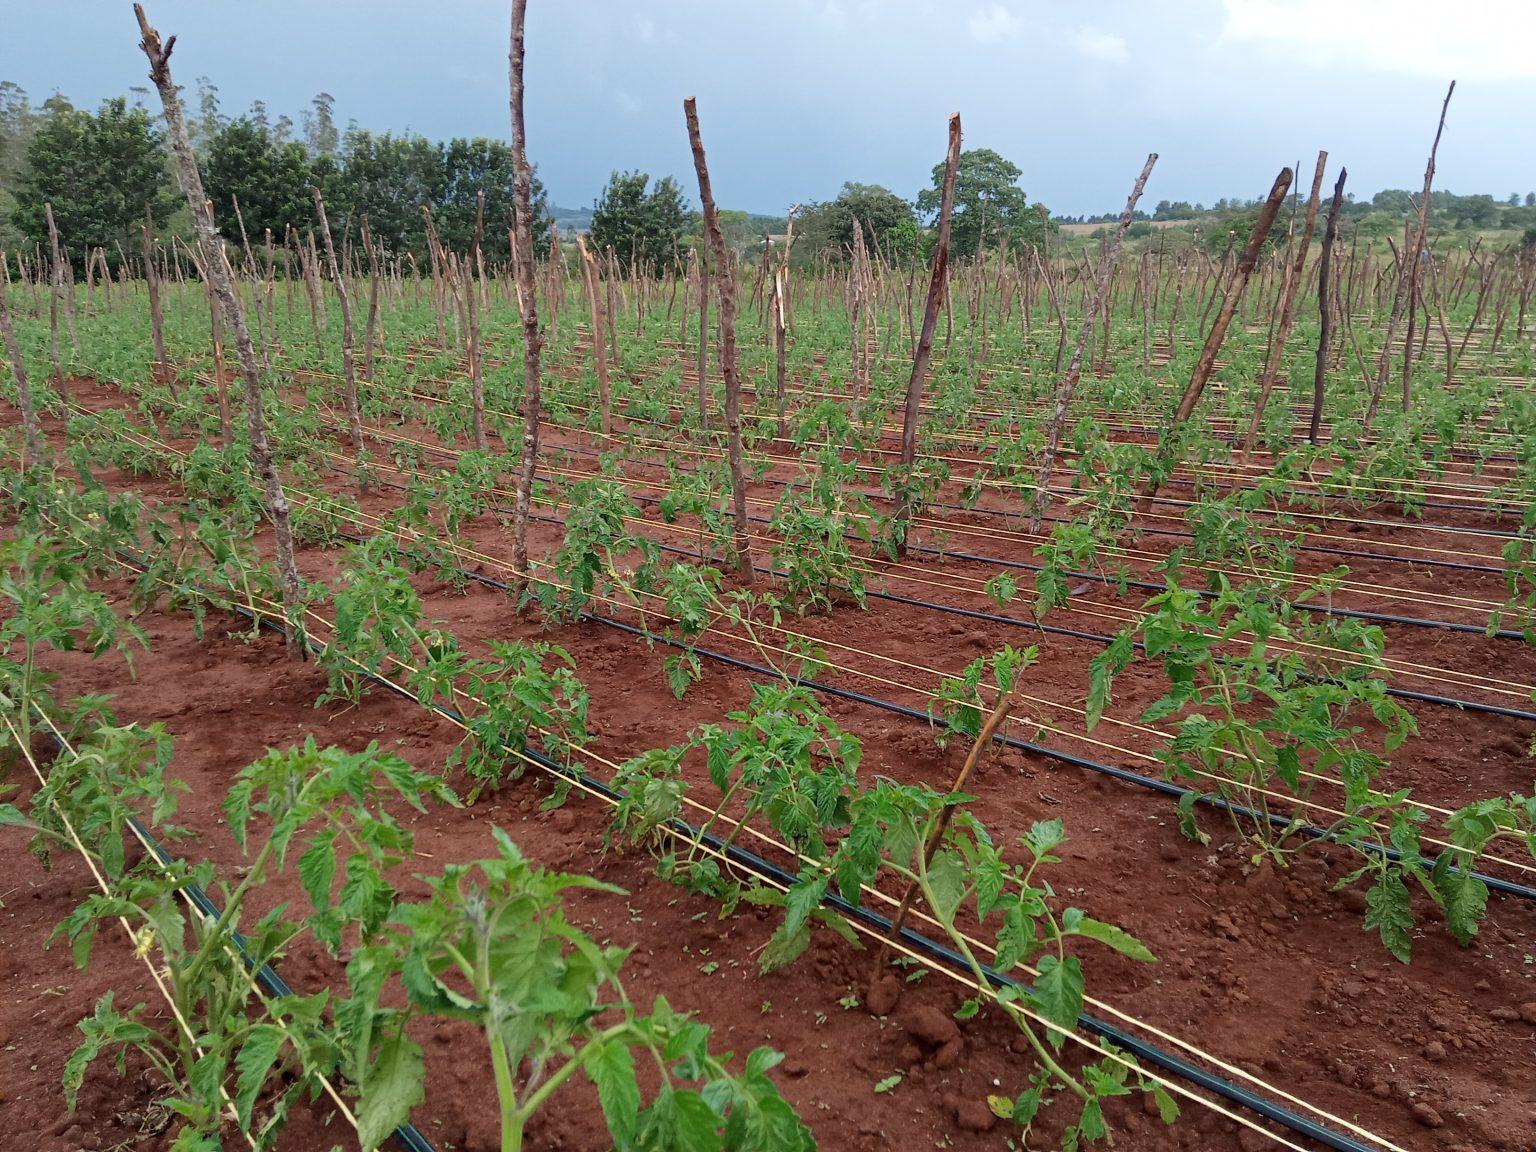
Shamba kubwa linalolimwa mazao mbalimbali ya biashara. Sasa zimepandwa nyanya, zikiwa kwenye hatua ya kati, kabla ya kuchanua maua na baadaye kutoa matunda.